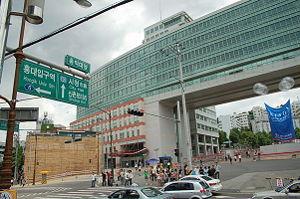
Hongdae est une région de Séoul, en Corée du Sud près de l'Université de Hongik, d'où elle tire son nom. Le quartier est connu pour ses arts de rue et sa musique indépendante, ainsi que ses boîtes de nuit. Il est situé dans Mapo-gu, à l'ouest de Séoul, entre Seogyo-dong et Hapjeong-dong.